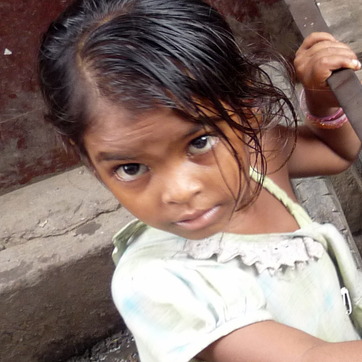
Material: skin